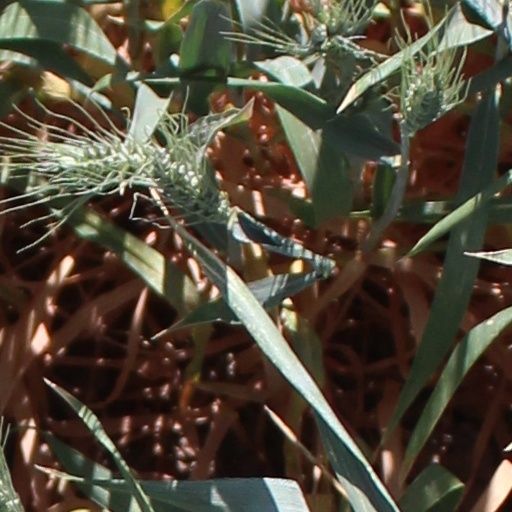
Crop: wheat